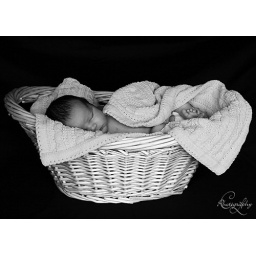
monkey in a basket